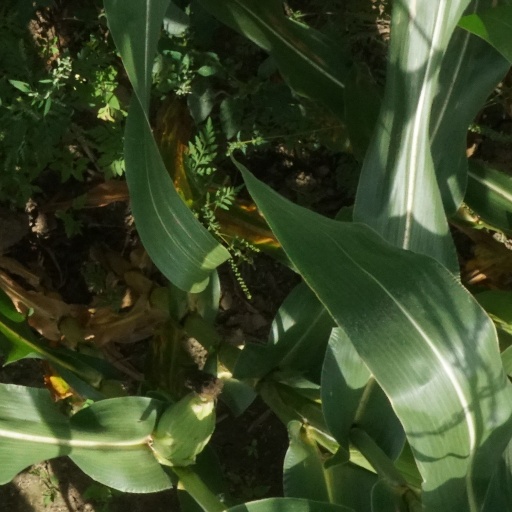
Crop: maize; corn